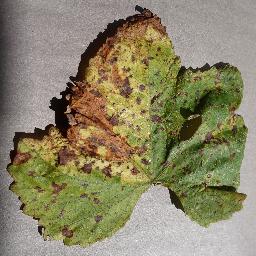
Label: Grape___Leaf_blight_(Isariopsis_Leaf_Spot)